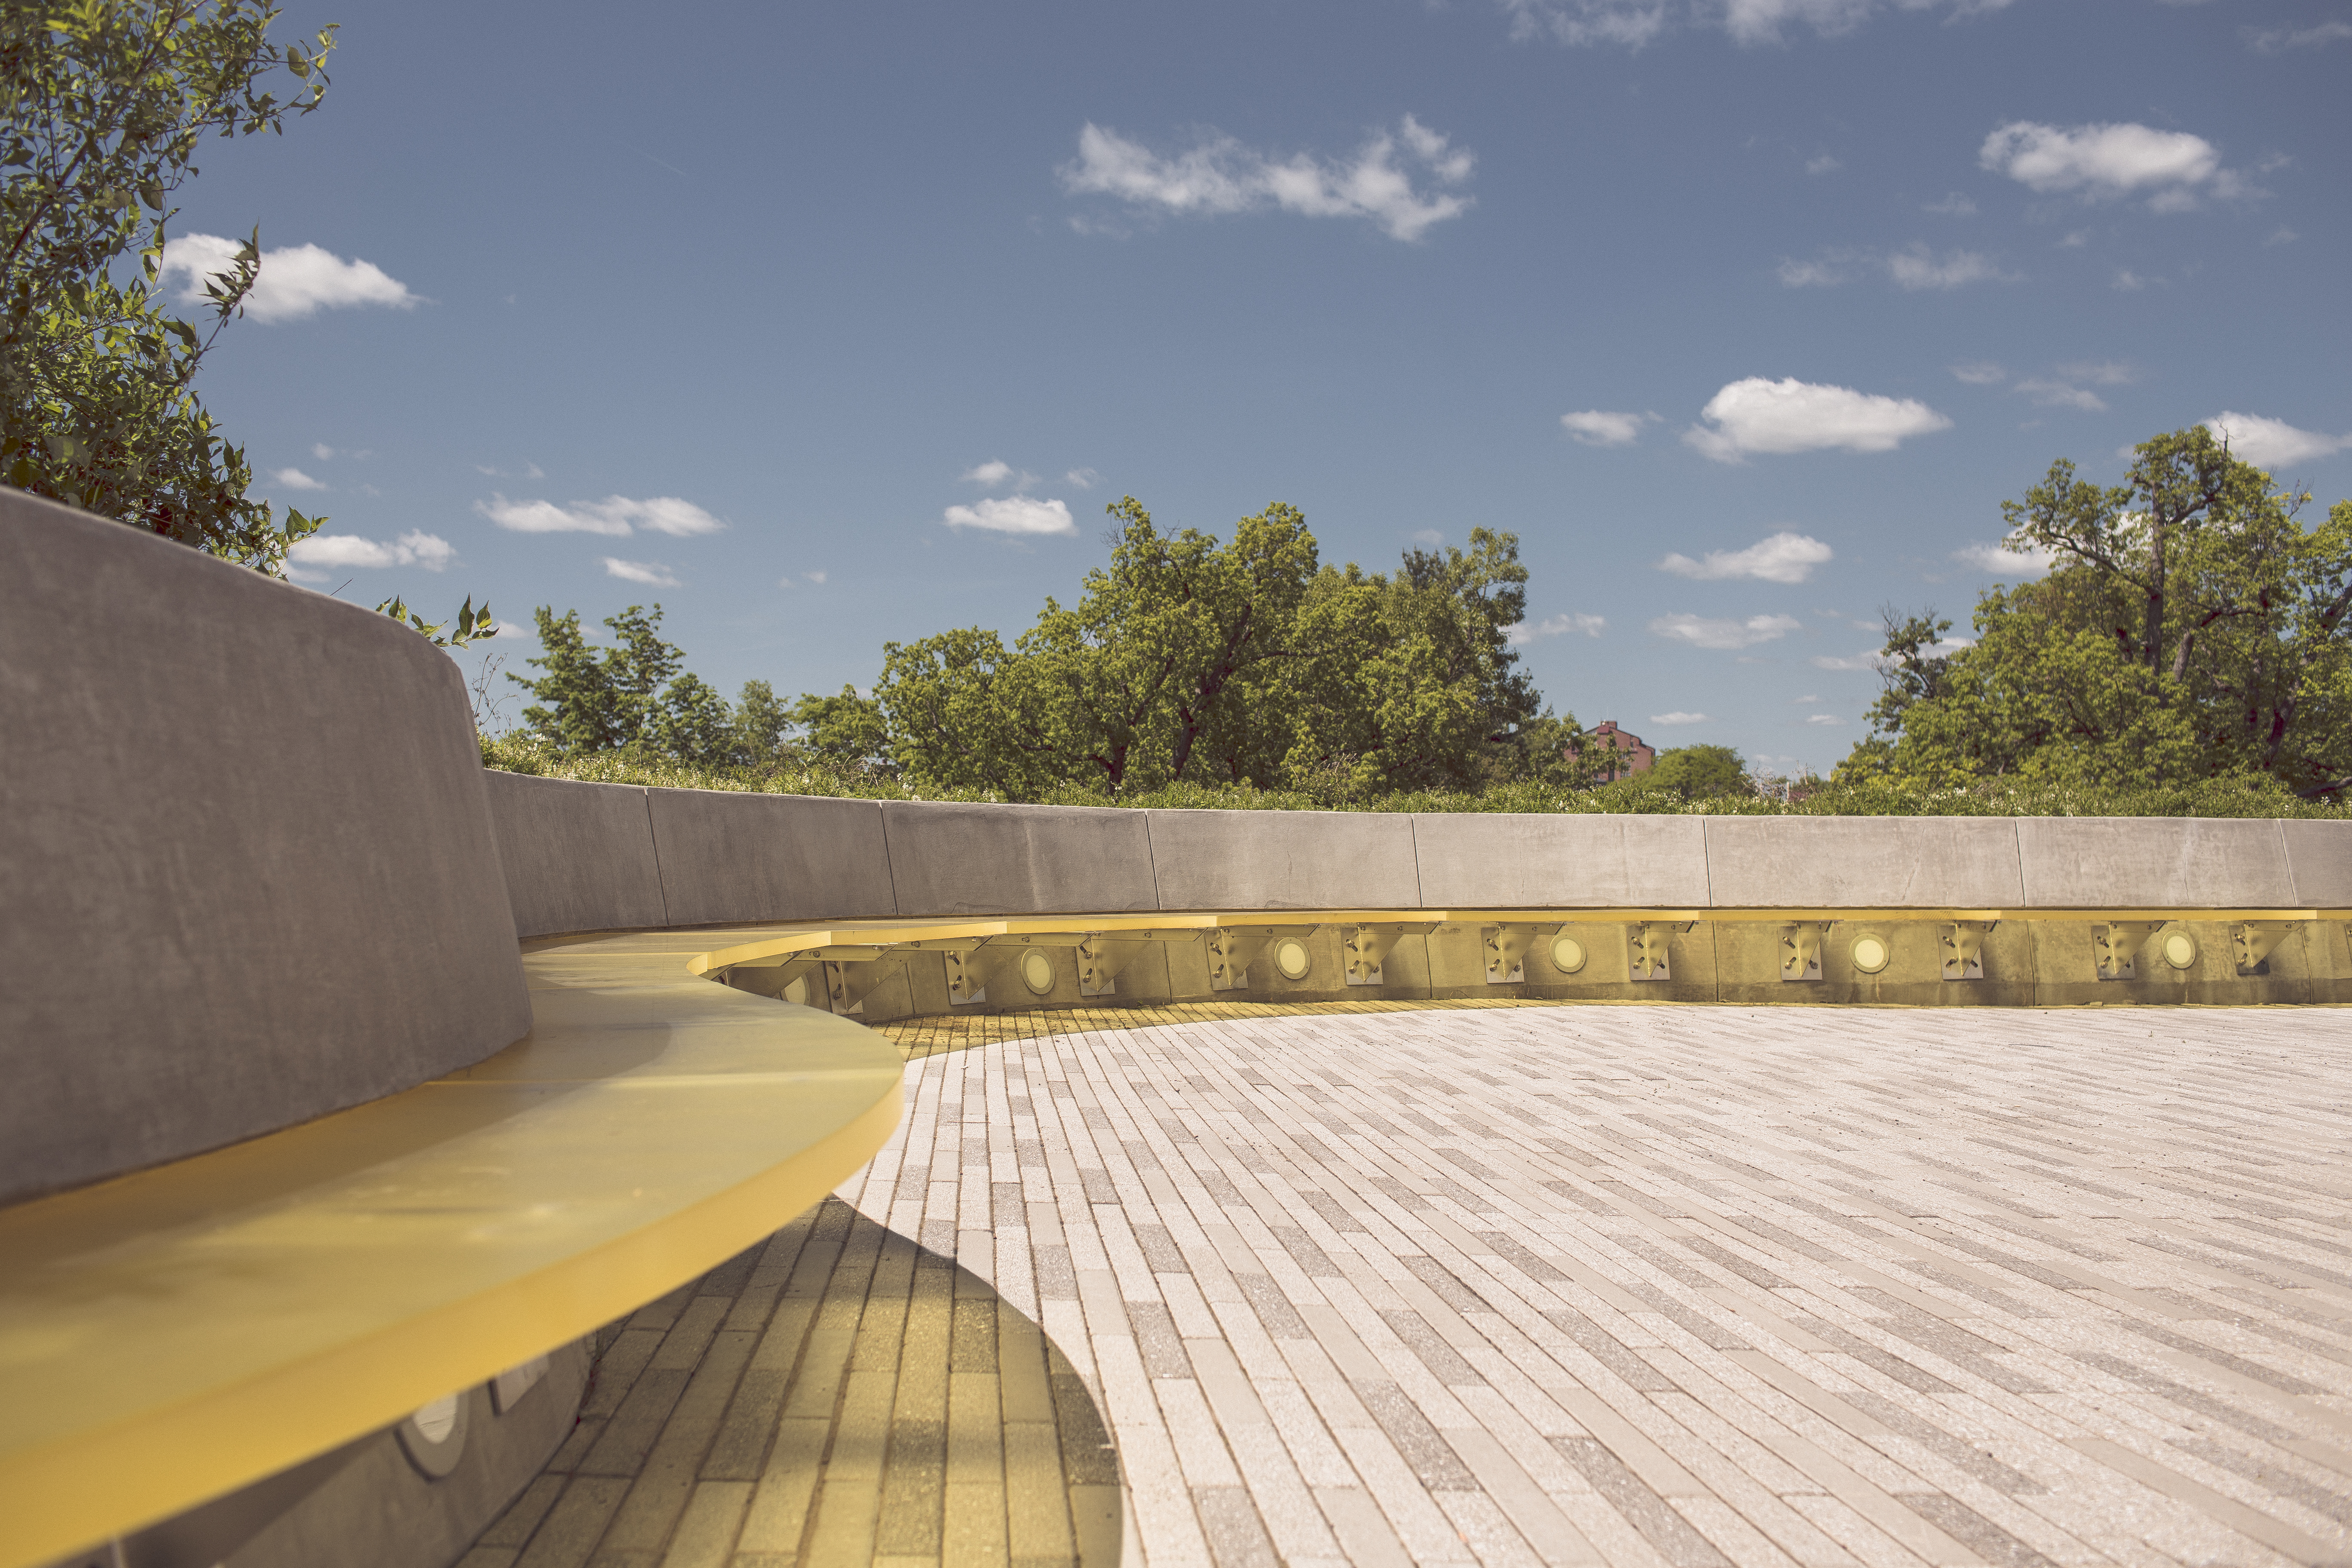
architecture, bench, roof, walkway, swimming pool, outdoors, seats, estate, city park, outdoor structure